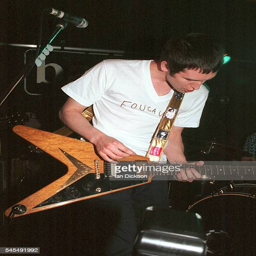
artist of person performing on stage